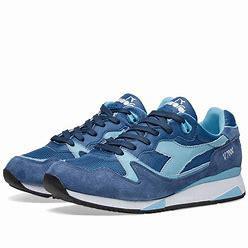
Brand: Diadora
Model: V7000